Luck of the Navy

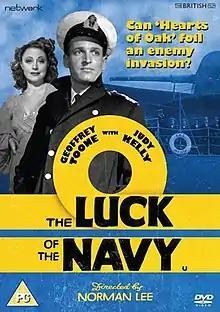

Luck of the Navy is a 1938 British comedy thriller film directed by Norman Lee and starring Geoffrey Toone, Judy Kelly and Clifford Evans. Shot at Elstree Studios it was based on the play "The Luck of the Navy" by Mrs Clifford Mills and is also known by the alternative title of North Sea Patrol.